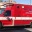
Label: ambulance